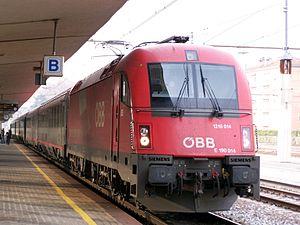
Les séries 18 & 19 forment un parc de 120 locomotives électriques polycourant commandée initialement à soixante exemplaires le 12 décembre 2006 par la SNCB auprès de Siemens AG.